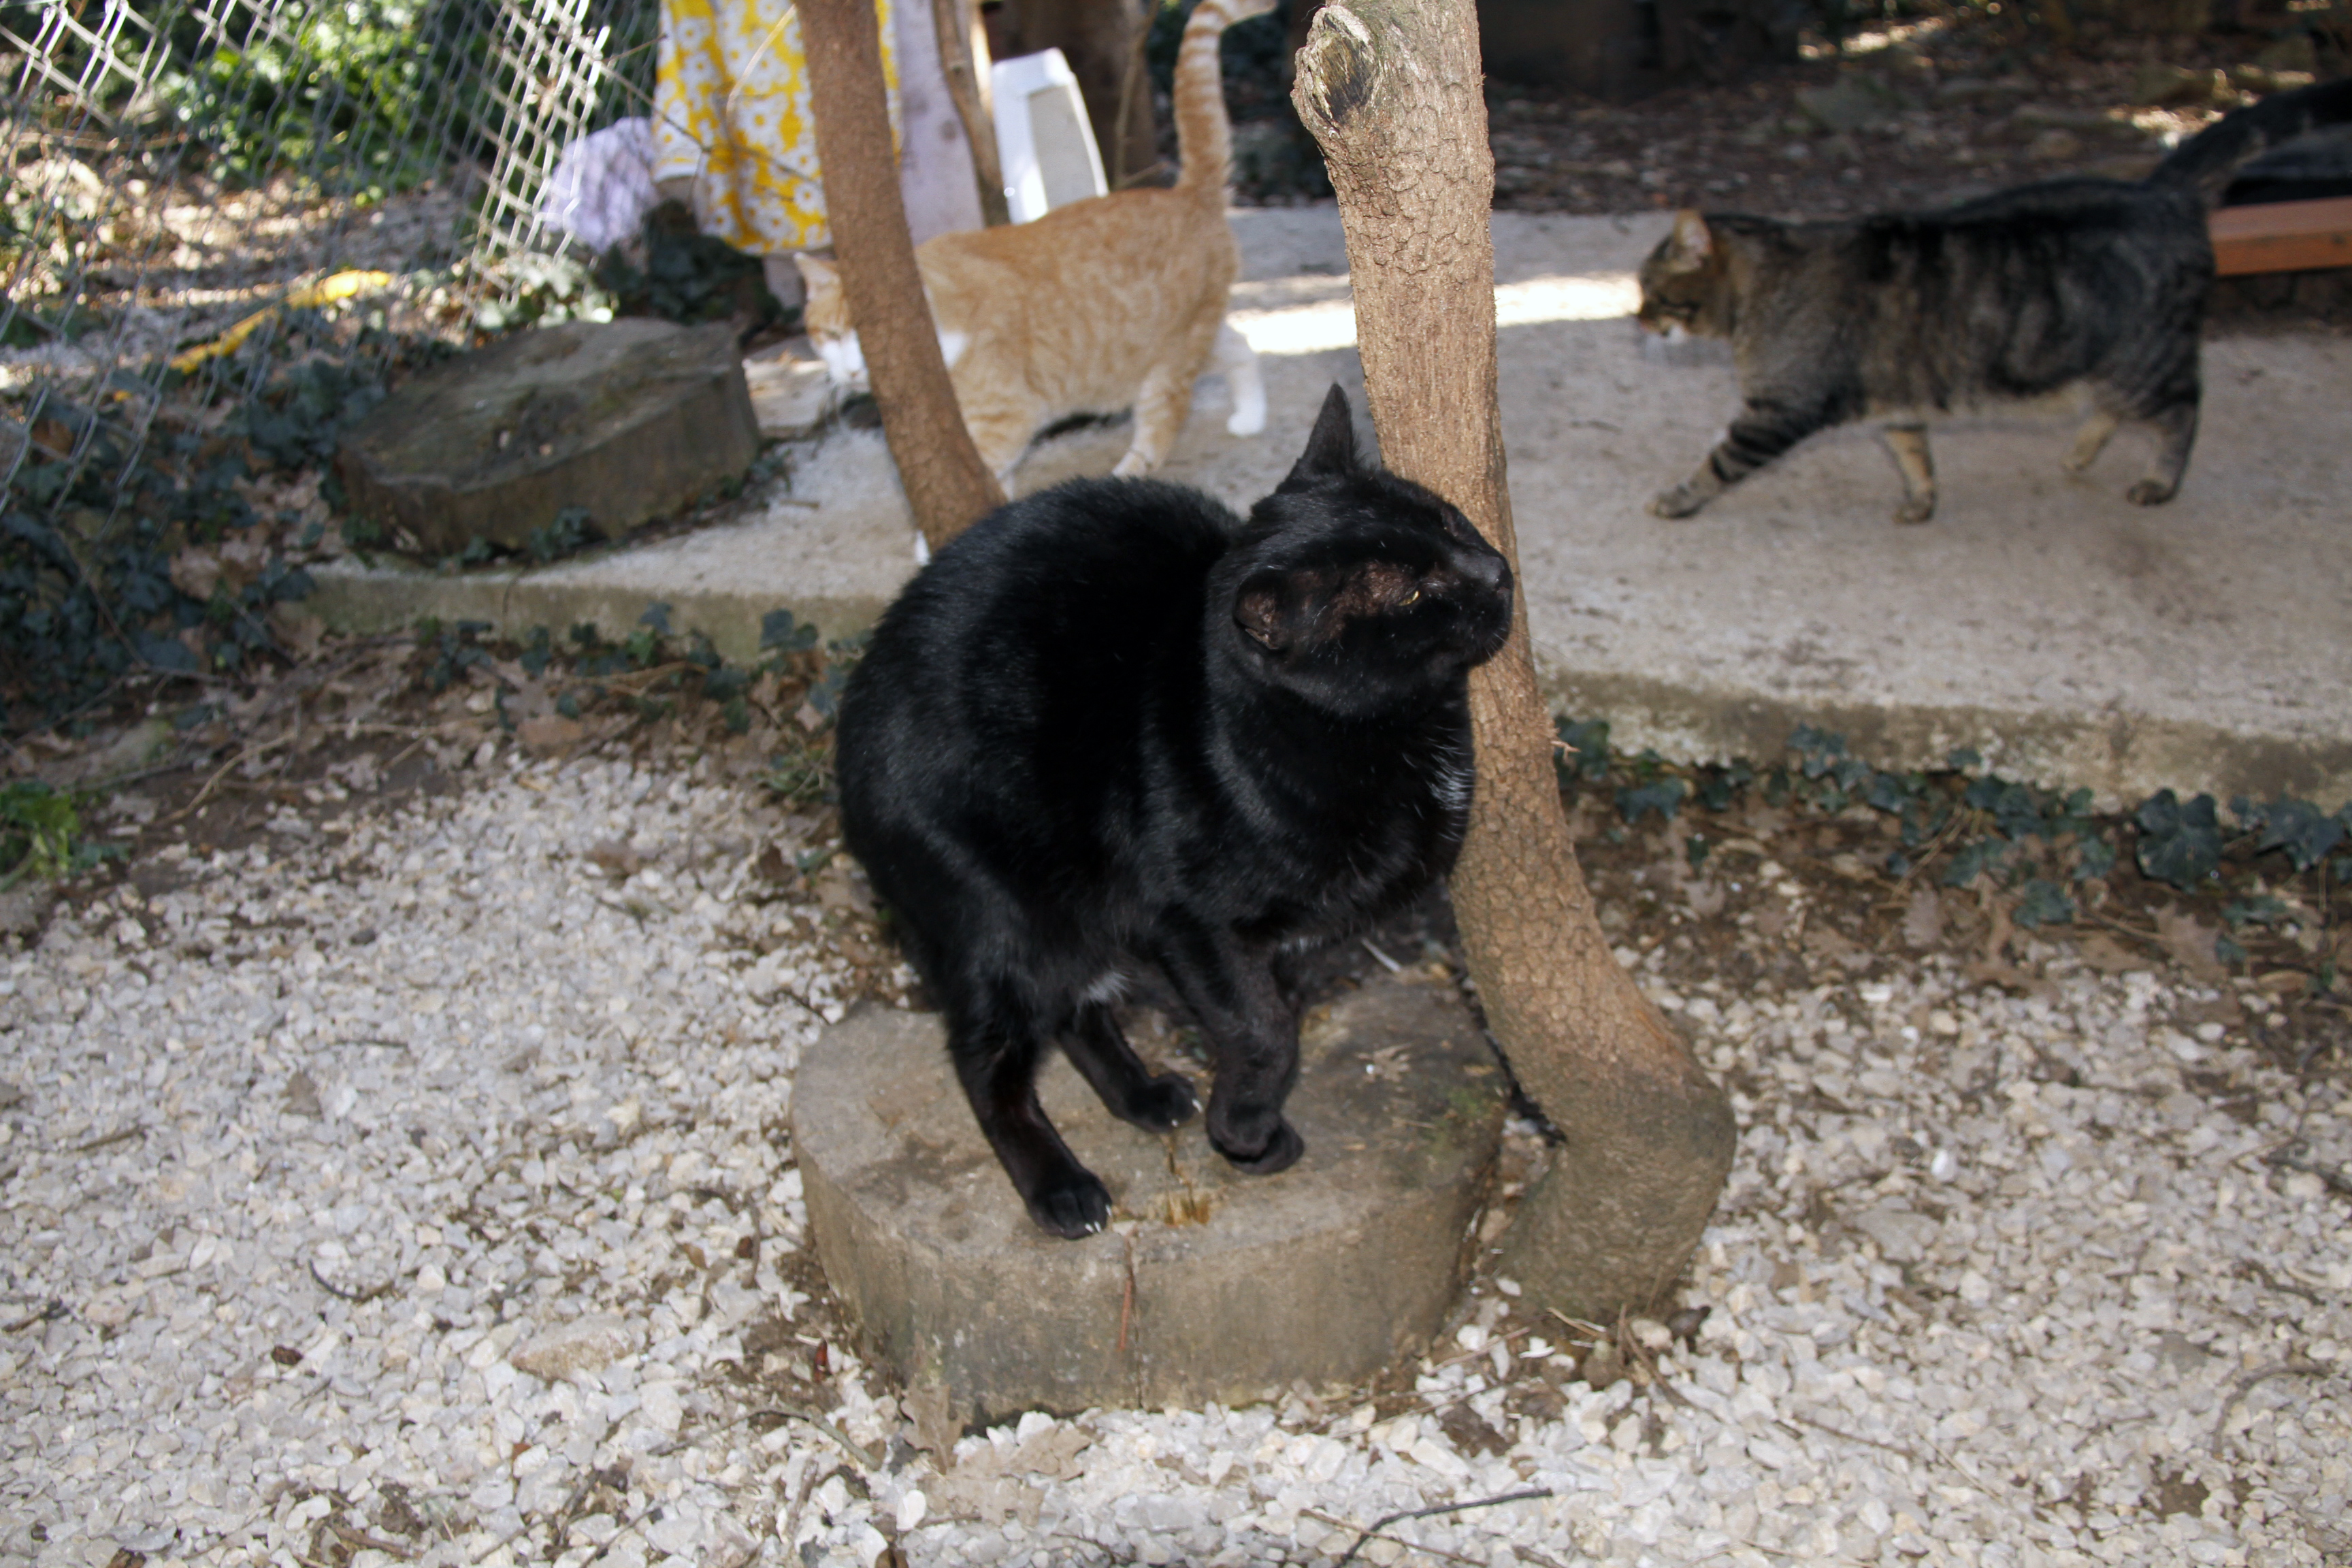
dog, france, europe, mammal, pets, cats, shelter, midi, vertebrate, refuge, katze, association, chats, mditerrane, languedocroussillon, hrault, brissac, tierheim, chatterie, poezen, bnvoles, felins, enclot, street dog, dog like mammal, dog breed group